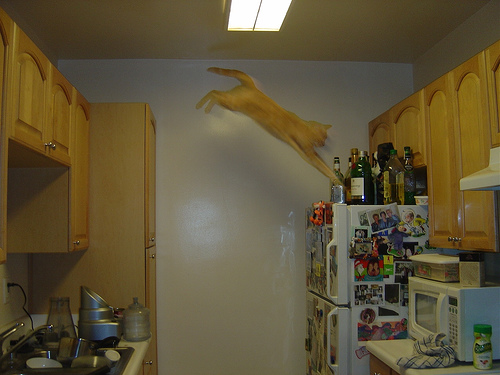
question: 誰か人物はいますか？
answer: いない

question: 猫は何匹いますか？
answer: 1匹

question: 猫以外に何か動物はいますか？
answer: いない

question: 何か乗り物はありますか？
answer: ない

question: 何か植物はありますか？
answer: ない

question: 電子レンジはどんな色ですか？
answer: 白

question: 壁はどんな色ですか？
answer: 白

question: 冷蔵庫はどんな色ですか？
answer: 白